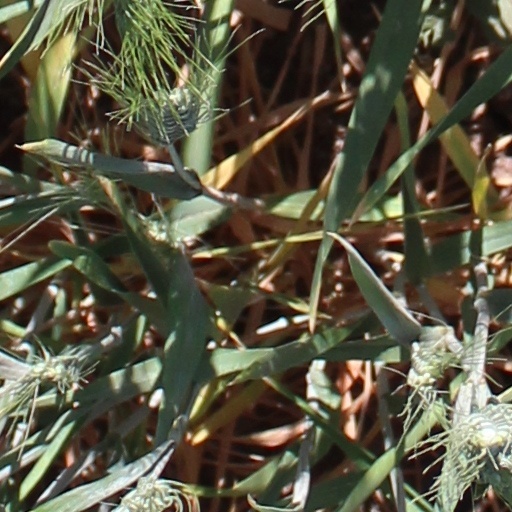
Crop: wheat